Lake Storm Aphid

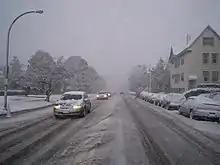
Looking to the east on Forest and Elmwood Avenues in Buffalo, New York during the early stages of the lake effect snow storm

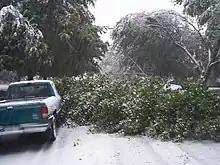
A tree limb falls onto a truck on Granger Place in Buffalo

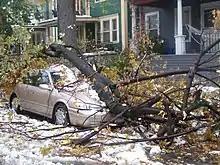
A car is crushed by a tree limb on Potomac off Elmwood Avenue in Buffalo, New York

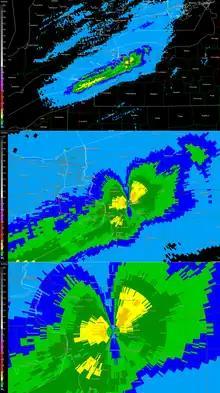
NWS Buffalo radar estimated liquid accumulation

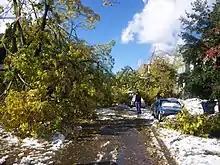
Looking westward on Bird Avenue in Buffalo, New York just off Elmwood Avenue, the street is completely blocked by extensive tree damage

The storm's effects were highly localized: it dumped up to 2 feet (61 cm) of snow on some areas of the Buffalo metro region, while other areas saw very little snow, or no snow at all. The event was described by the NWS Office in Buffalo, New York, as "astounding", "unbelievable" and "incredible" and by the Toronto Star as "one of the most devastating snow storms in US history". It was also an example of the "particularly rare meteorological phenomenon" known as thundersnow.